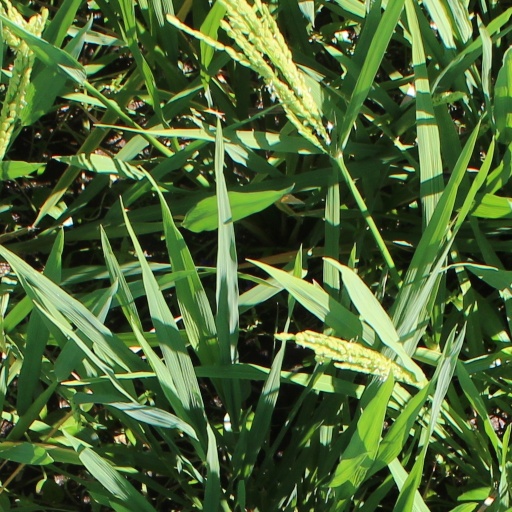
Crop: rice